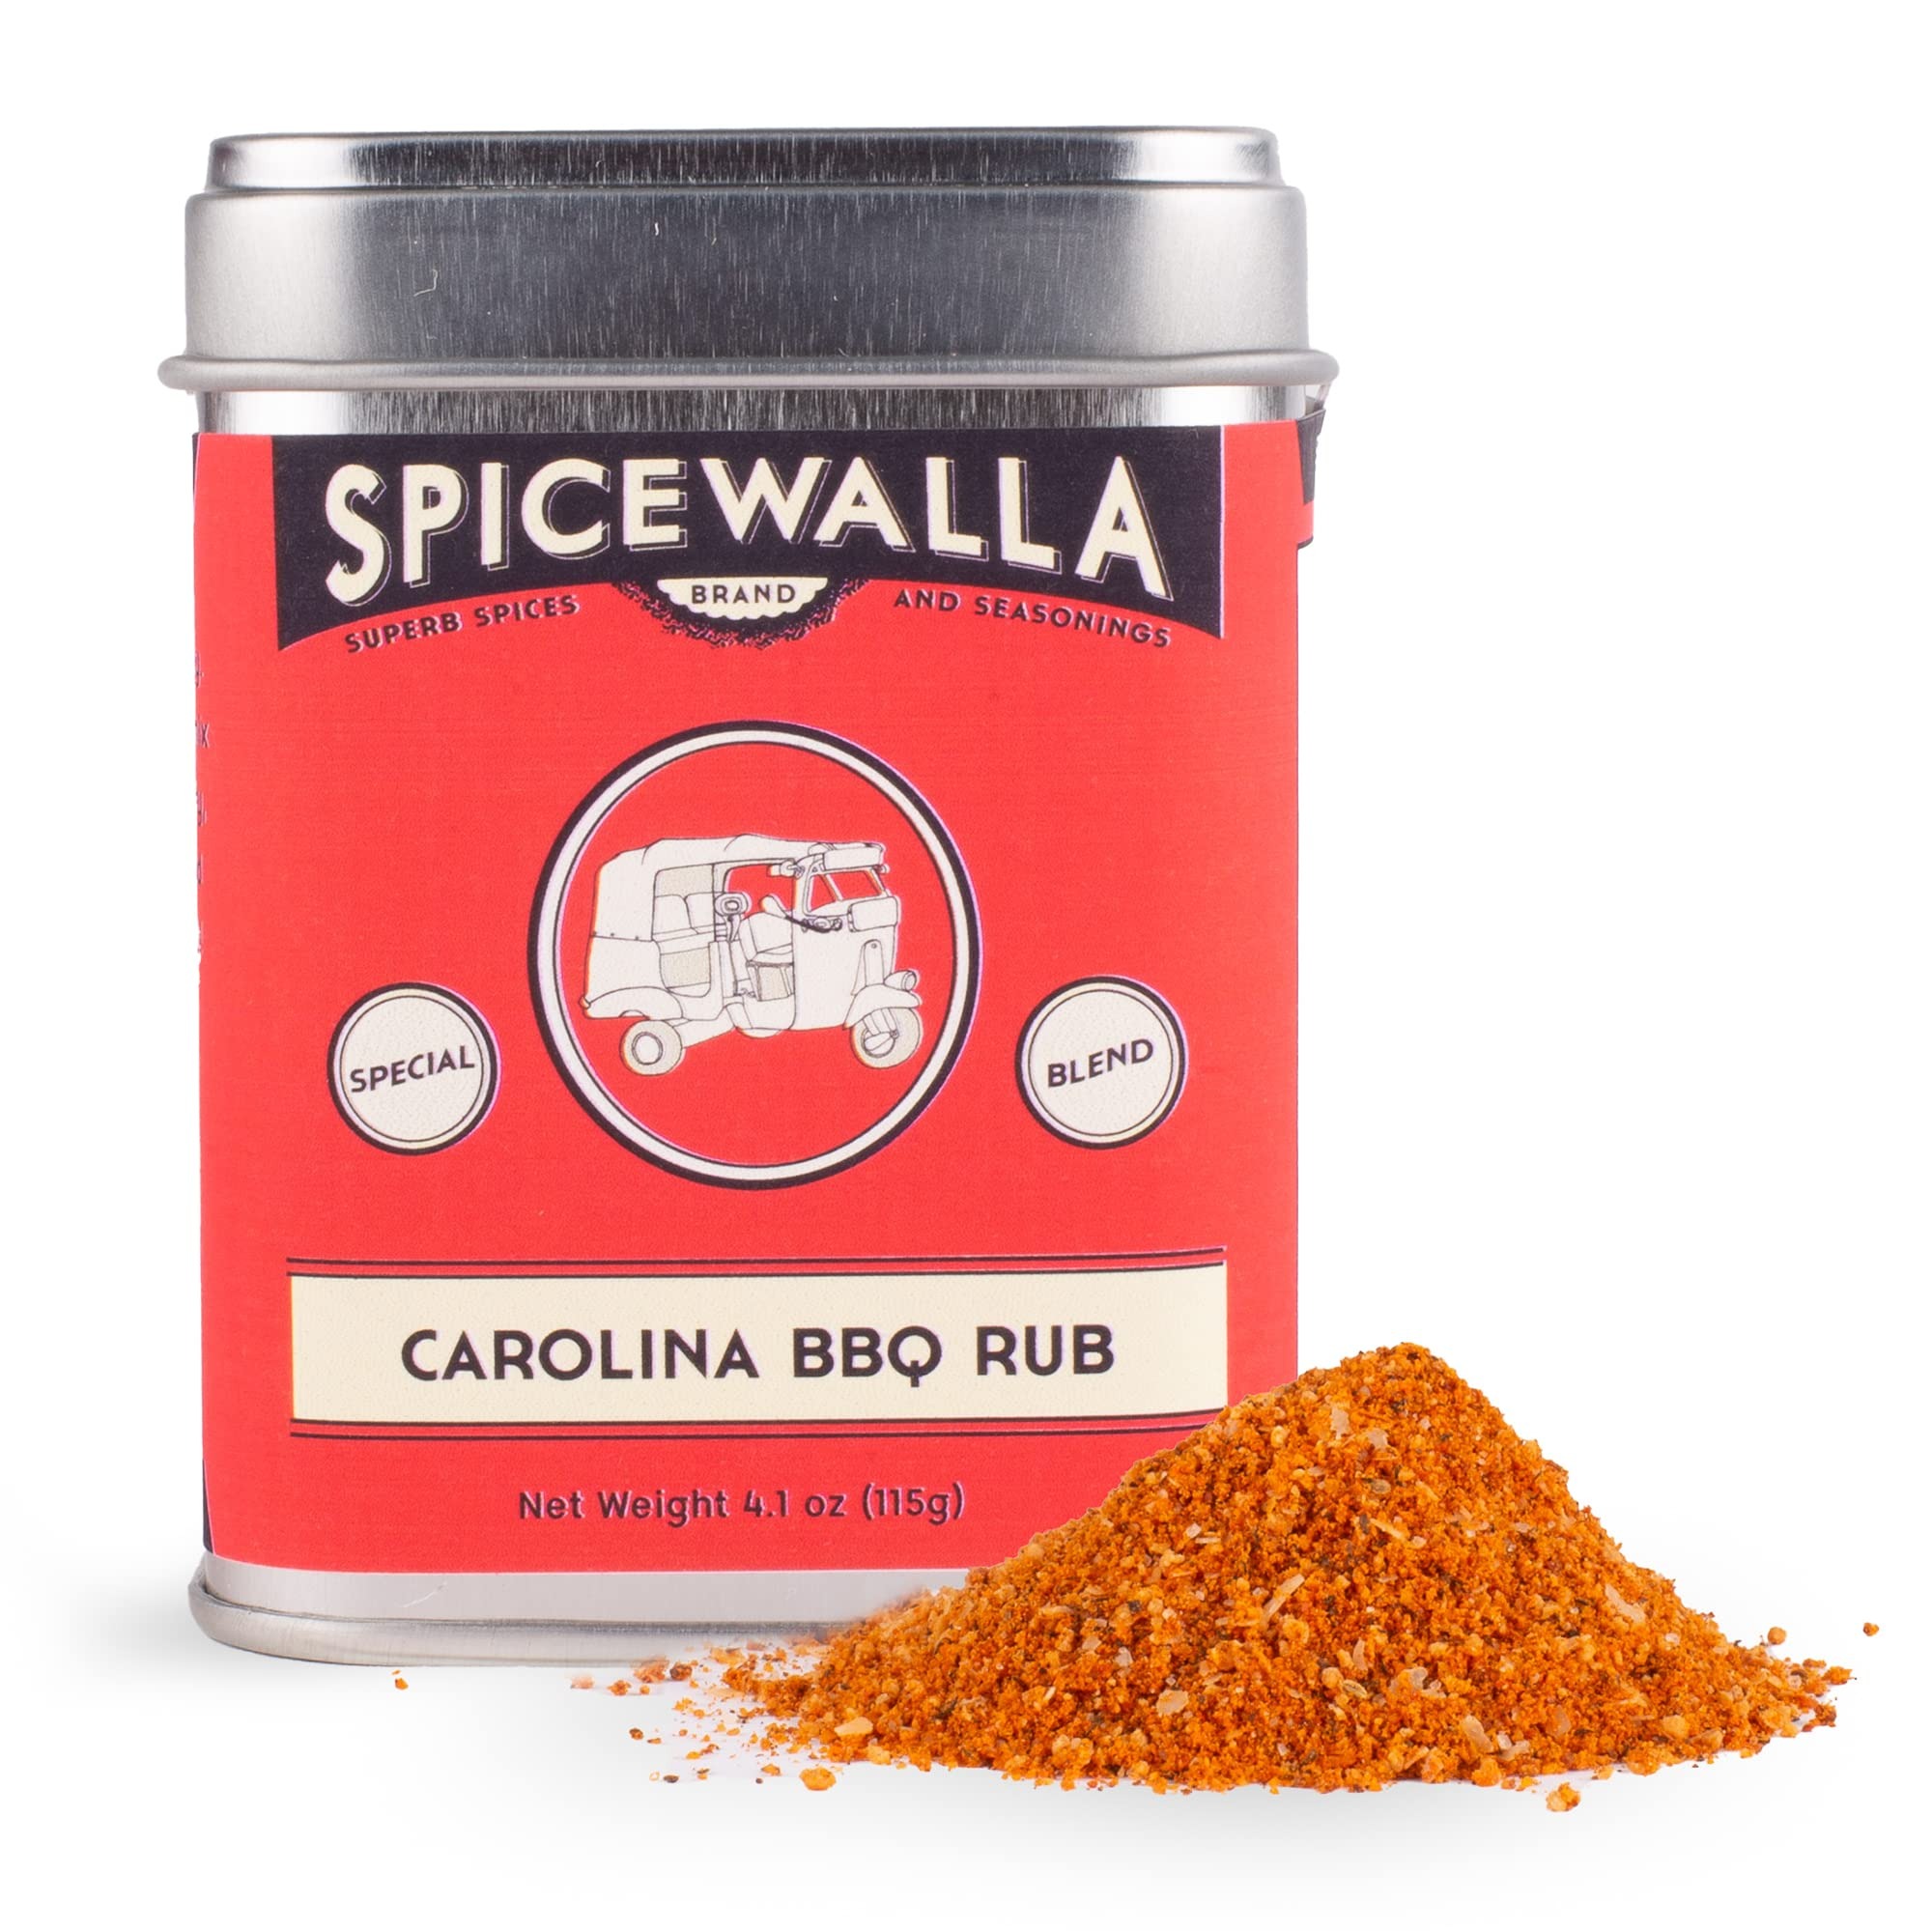
Item Name: Spicewalla Carolina BBQ Rub 4.1 oz | BBQ Rub for Seasoning Ribs, Chicken, Beef, Vegetables | Barbecue, Grilling, Roast, Slow Cooker
Bullet Point 1: IN THIS PORK SEASONING - Light Chili Powder, Kosher Salt, Brown Sugar, Sugar, Granulated Onion, Granulated Garlic, Ground Mustard, Celery Seed, Black Pepper, and Cayenne.
Bullet Point 2: YOUR FAVORITE GRILLING RUBS AND SPICES - Carolina pork rub is your go-to hot, full-flavored, and smokey BBQ seasoning. Great not just for pork, but for anything you want to grill!
Bullet Point 3: HIGH QUALITY & SIMPLE INGREDIENTS - Gluten free, Non GMO, Paleo friendly, No artificial flavors. Spices are lightly sweetened with 2-3g sugar per tablespoon and KETO safe when used moderately.
Bullet Point 4: FRESH SPICES IN SMALL BATCHES - Spices come from living plants and deserve great care. We order whole spices in small quantities to ensure they’re not sitting on shelves going stale. As soon as we receive an order, we go to work roasting, grinding and packing, to preserve freshness.
Bullet Point 5: CHEF-DRIVEN, GOURMET SPICE BLENDS - Founded by James Beard-nominated chef and restaurateur Meherwan Irani. You’ll find Spicewalla’s unique, distinctive, and customized dried spice blends in award-winning chef’s kitchens nationwide.
Product Description: Hot, full-flavored and smoky. This BBQ spice rub is the perfect combination of spices, seasonings, and herbs to rub and marinate foods before grilling, roasting or slow-cooking, especially pork and poultry. Ingredients: Yellow Mustard, Light Chili Powder, Kosher Salt, Smoked Paprika, Brownulated Sugar, Black Pepper, Sugar, Apple Cider Vinegar, Granulated Onion, Granulated Garlic, Celery Seed, Cayenne
Value: 1.0
Unit: Count

Price: 11.99